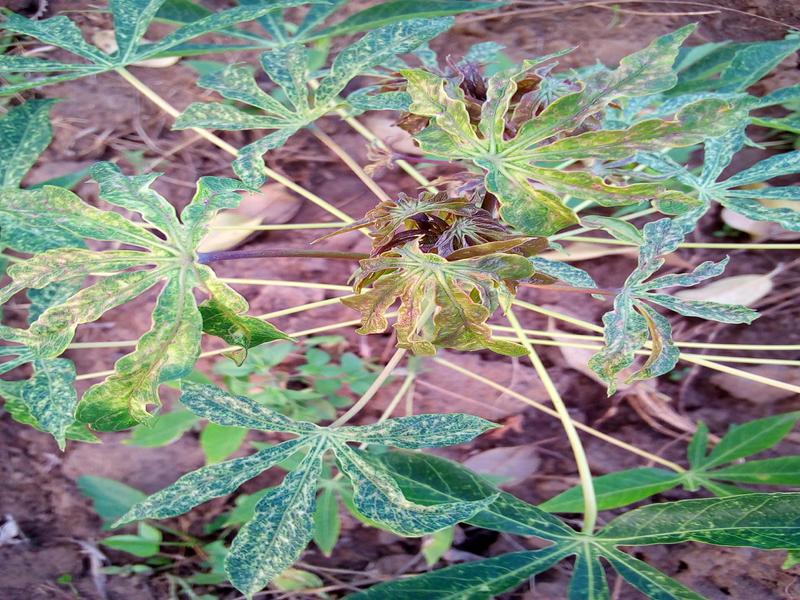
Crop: cassava
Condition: green_mottle